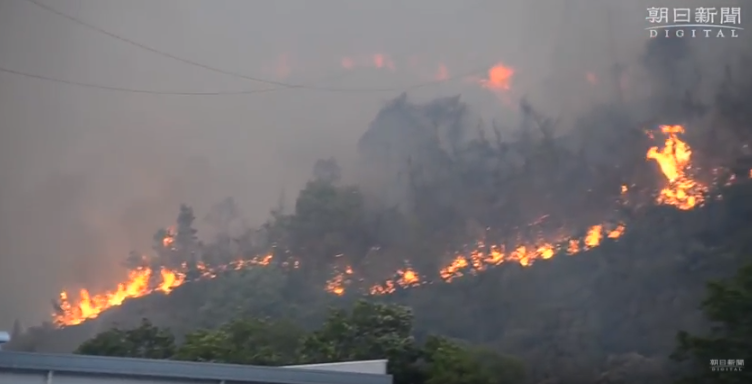
Fire: yes
Smoke: no